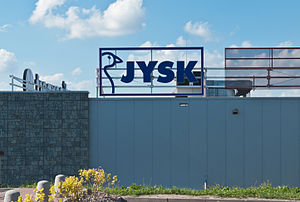
JYSK / Tidslinje
JYSK i Polen.
"JYSK er en international butikskæde med hovedkontor i Brabrand i udkanten af Aarhus, der siden åbningen af den første butik på Silkeborgvej i Aarhus i 1979 har profileret sig på at sælge ""alt til boligen"" lidt billigere end konkurrenterne.